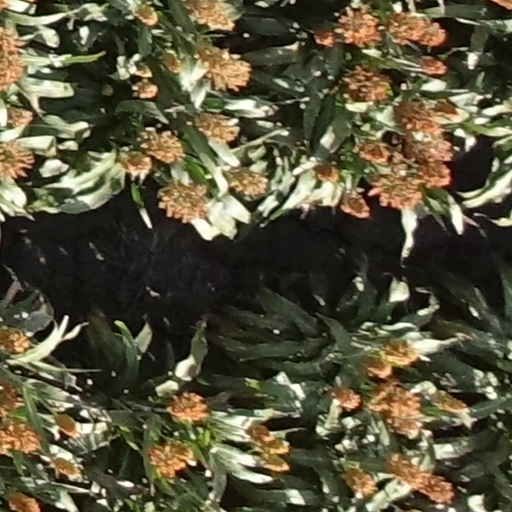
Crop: sorghum